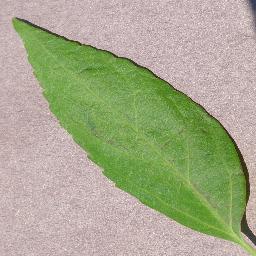
Label: Cherry___healthy